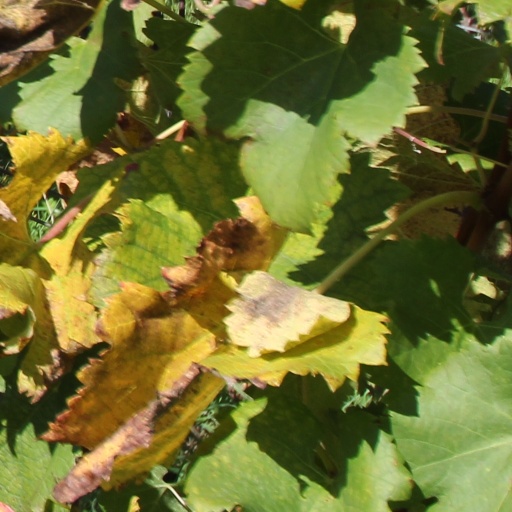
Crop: grape